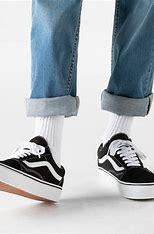
Brand: Vans
Model: Skate